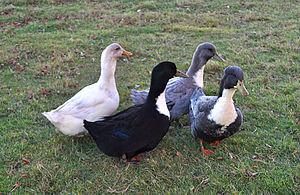
Le canard bleu de Suède, ou simplement le bleu de Suède, est une race de canard domestique originaire de Suède, élevé pour sa chair. Pourvu d'une bavette blanche, il a les mêmes ancêtres que le canard de Poméranie ou le canard de Shetland.